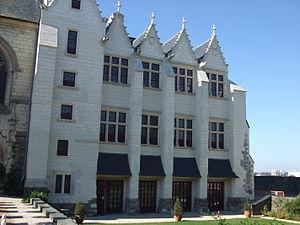
Château d'Angers - Galerie du roi René
Le château d'Angers, aussi appelé château des ducs d'Anjou, est situé dans la ville d’Angers dans le département de Maine-et-Loire en France.